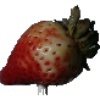
Label: Strawberry 1